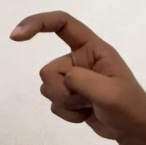
ASL sign: X